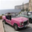
Label: automobile